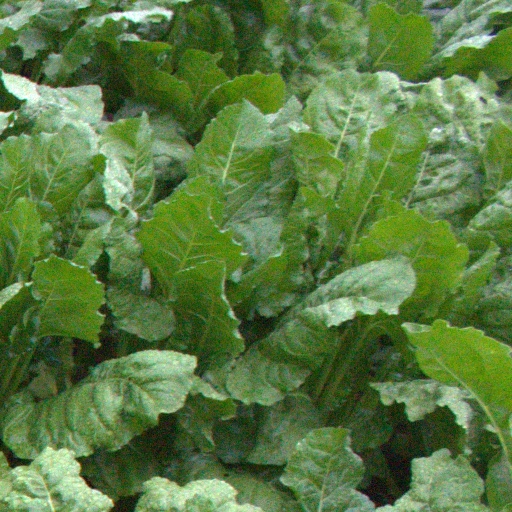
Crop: sugar beet